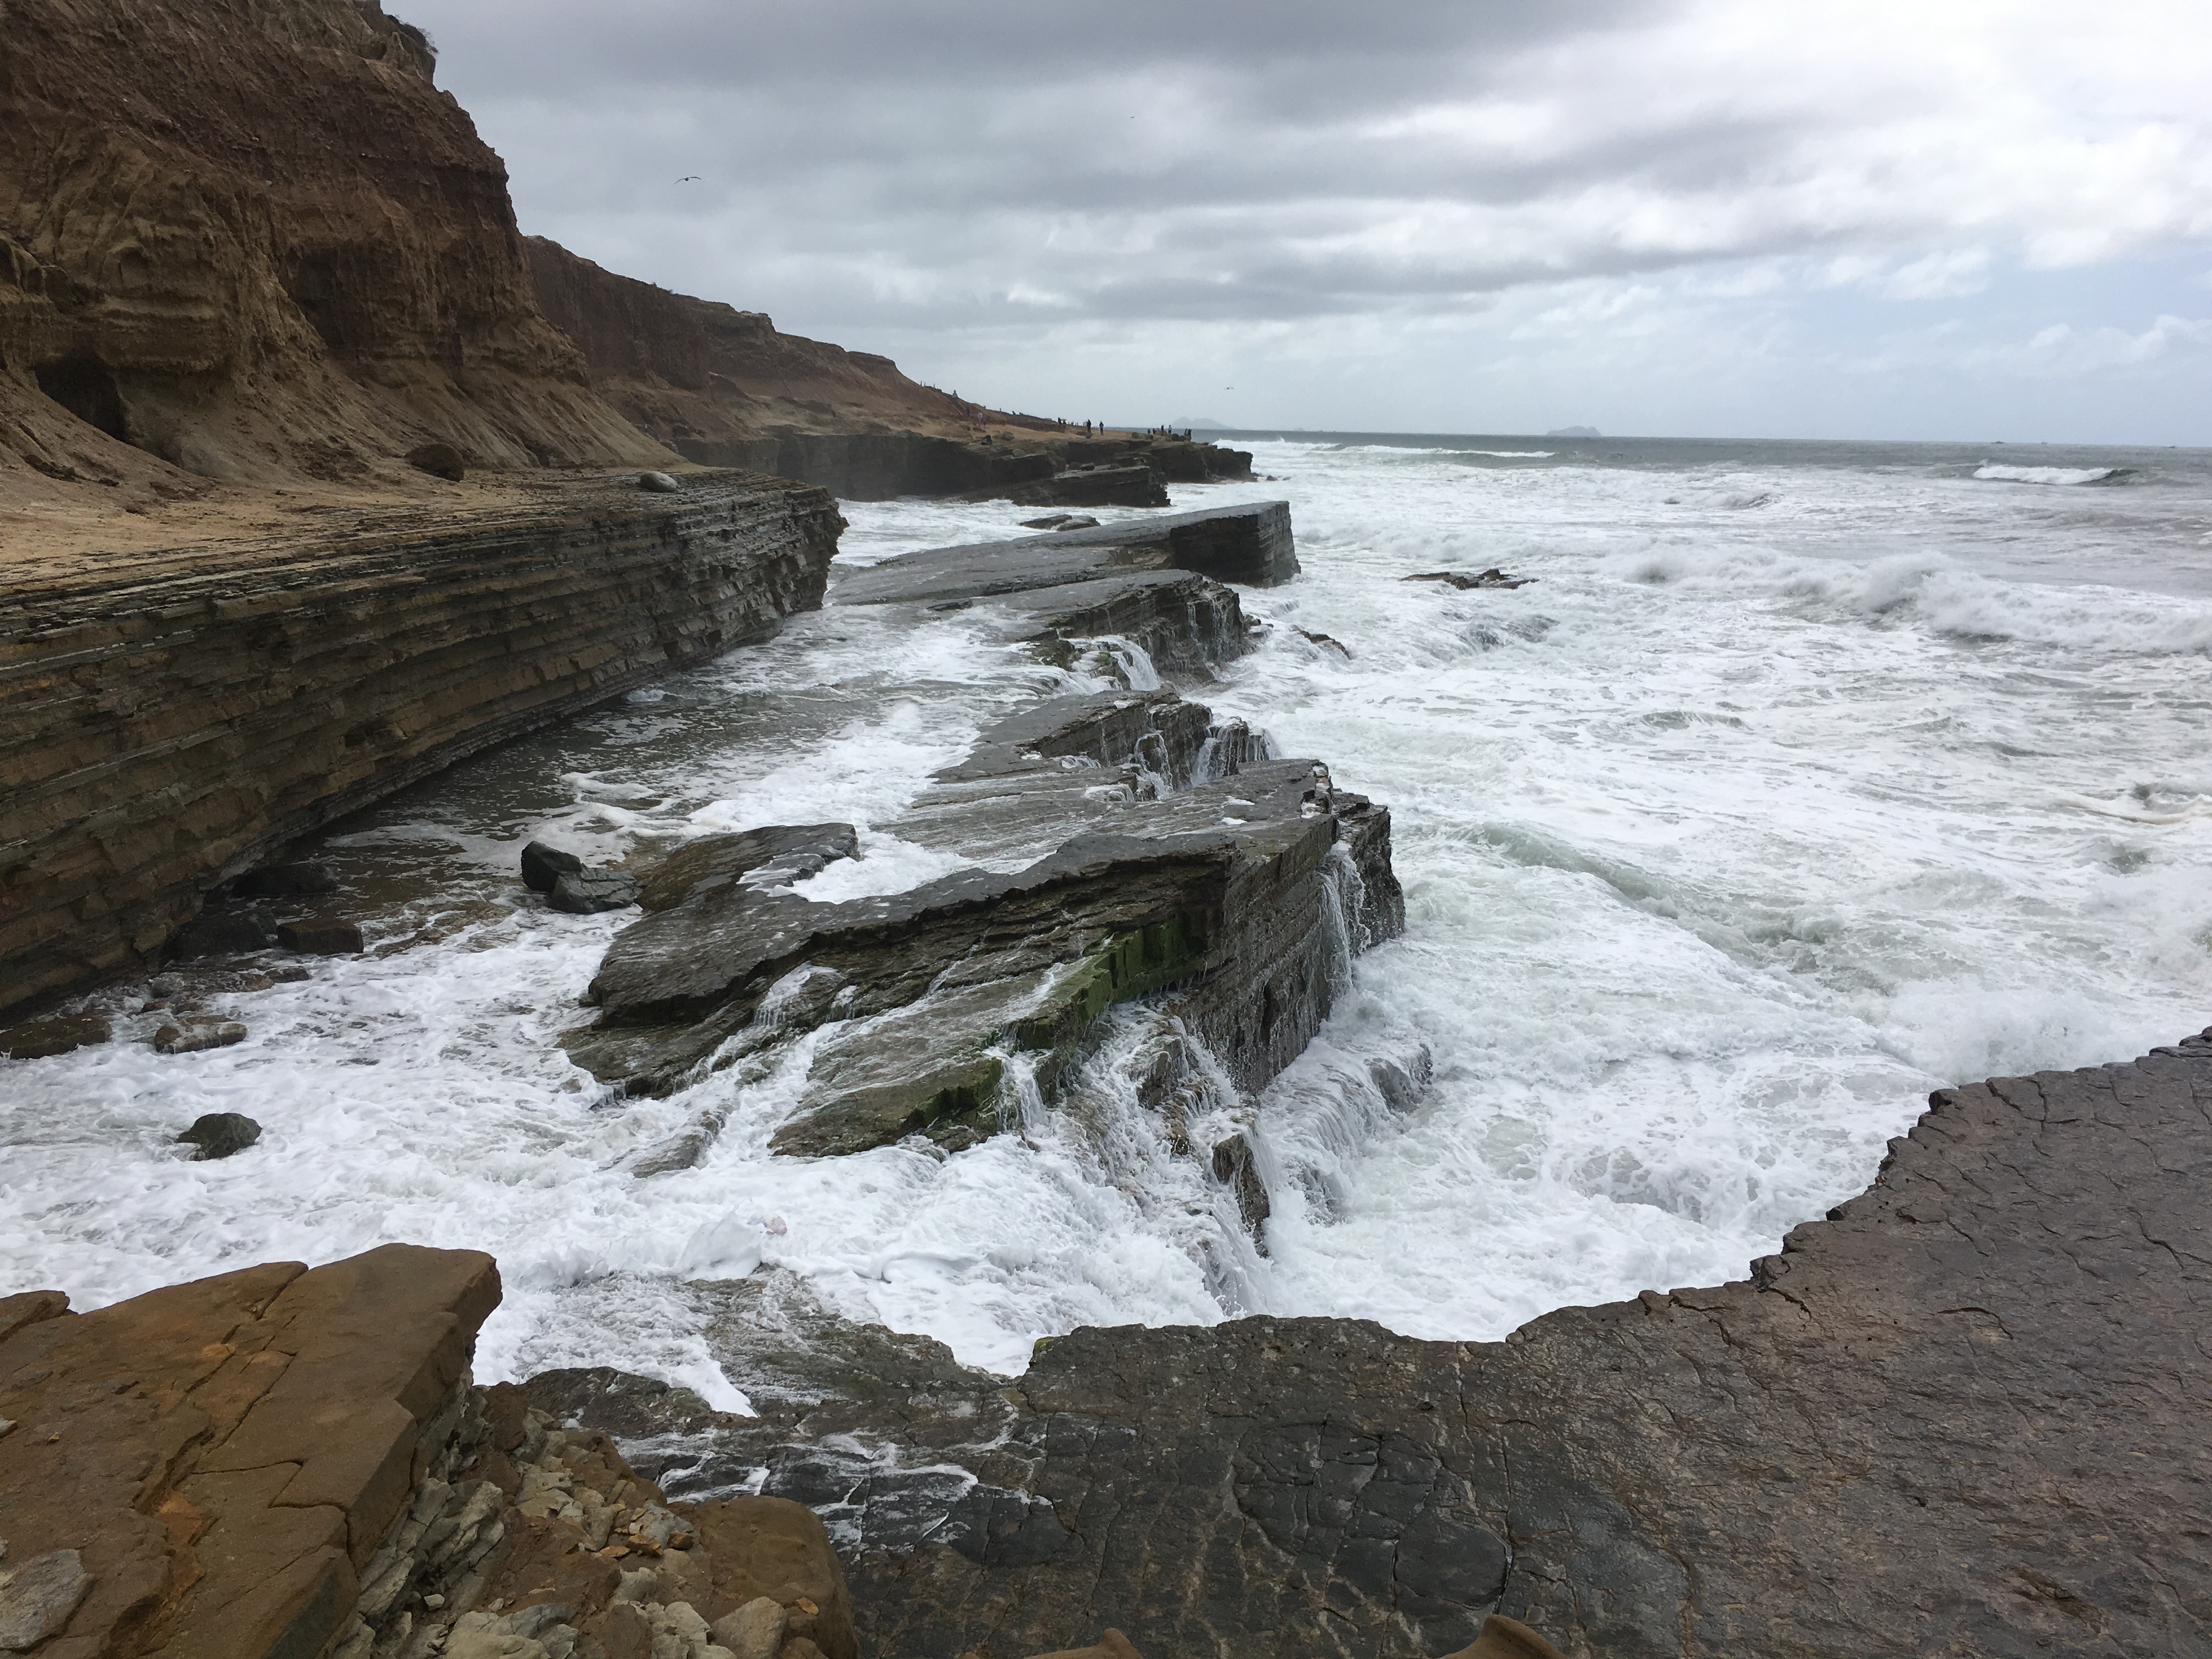
beach, sea, coast, water, nature, outdoor, rock, ocean, sky, shore, wave, coastal, travel, coastline, cliff, seaside, surf, cove, seascape, bay, tourism, terrain, california, material, body of water, waves, geology, cape, landform, southern california, geographical feature, wind wave